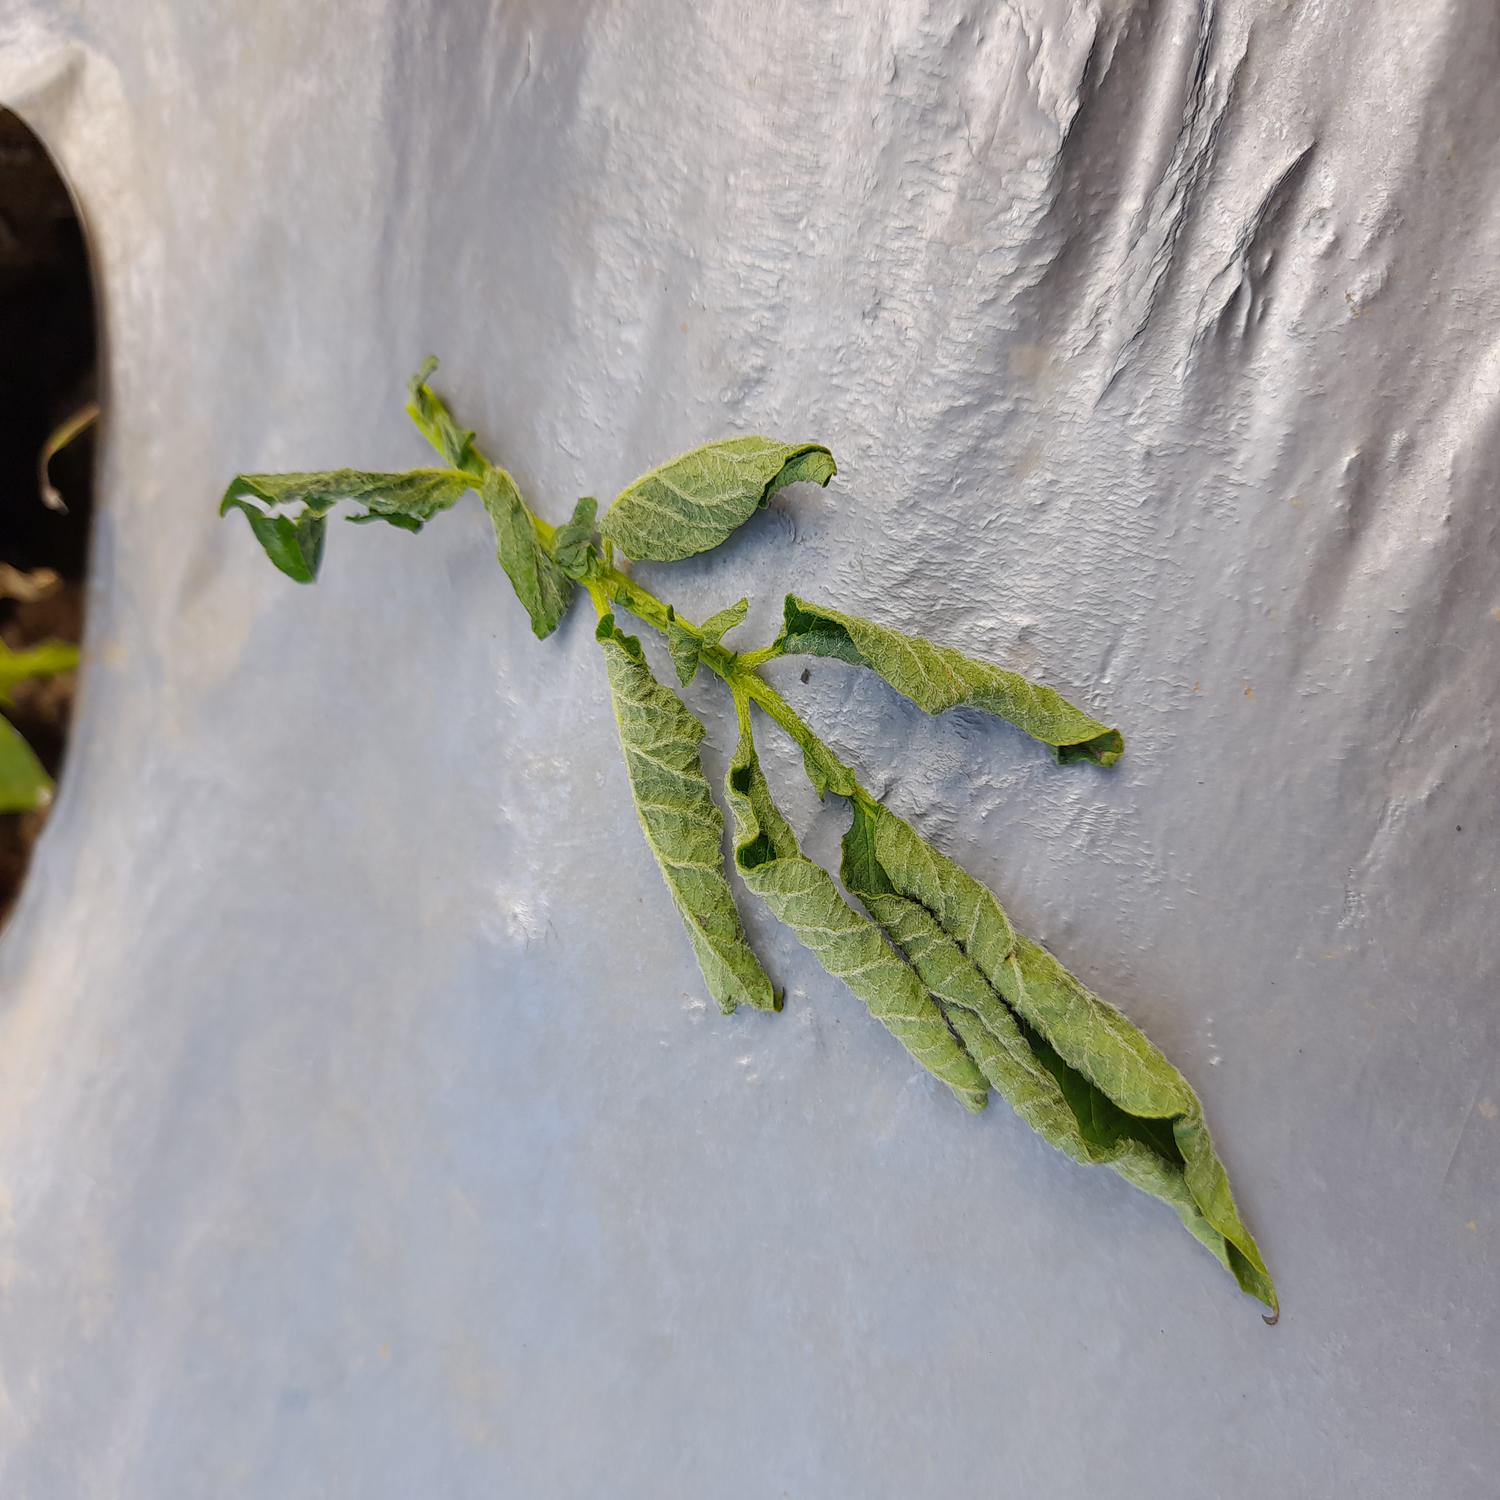
Label: Bacteria